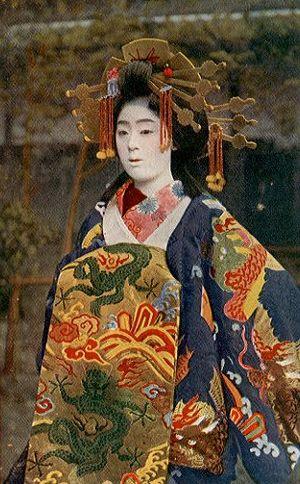
Les oiran étaient des courtisanes de haut-rang au Japon, célèbres en particulier au cours de l'époque d'Edo. Ce sont les principaux personnages du « monde des fleurs et des saules ». Les maisons où elles demeuraient se nommaient les « maisons vertes ». Elles se distinguent des prostituées ordinaires par leur maîtrise des arts, notamment la danse et le chant, et le fait que certaines soient devenues célèbres hors des quartiers de plaisirs.